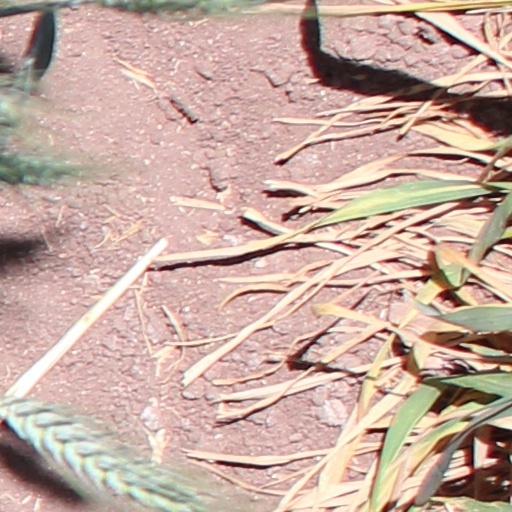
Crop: wheat